Homography (computer vision)

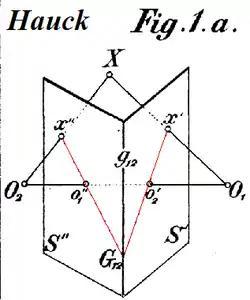
Geometrical setup for homography: stereo cameras O and O both pointed at "X" in epipolar geometry. Drawing from "Neue Konstruktionen der Perspektive und Photogrammetrie" by Hermann Guido Hauck (1845 — 1905)

In the field of computer vision, any two images of the same planar surface in space are related by a homography (assuming a pinhole camera model). This has many practical applications, such as image rectification, image registration, or camera motion—rotation and translation—between two images. Once camera resectioning has been done from an estimated homography matrix, this information may be used for navigation, or to insert models of 3D objects into an image or video, so that they are rendered with the correct perspective and appear to have been part of the original scene (see Augmented reality).